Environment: real
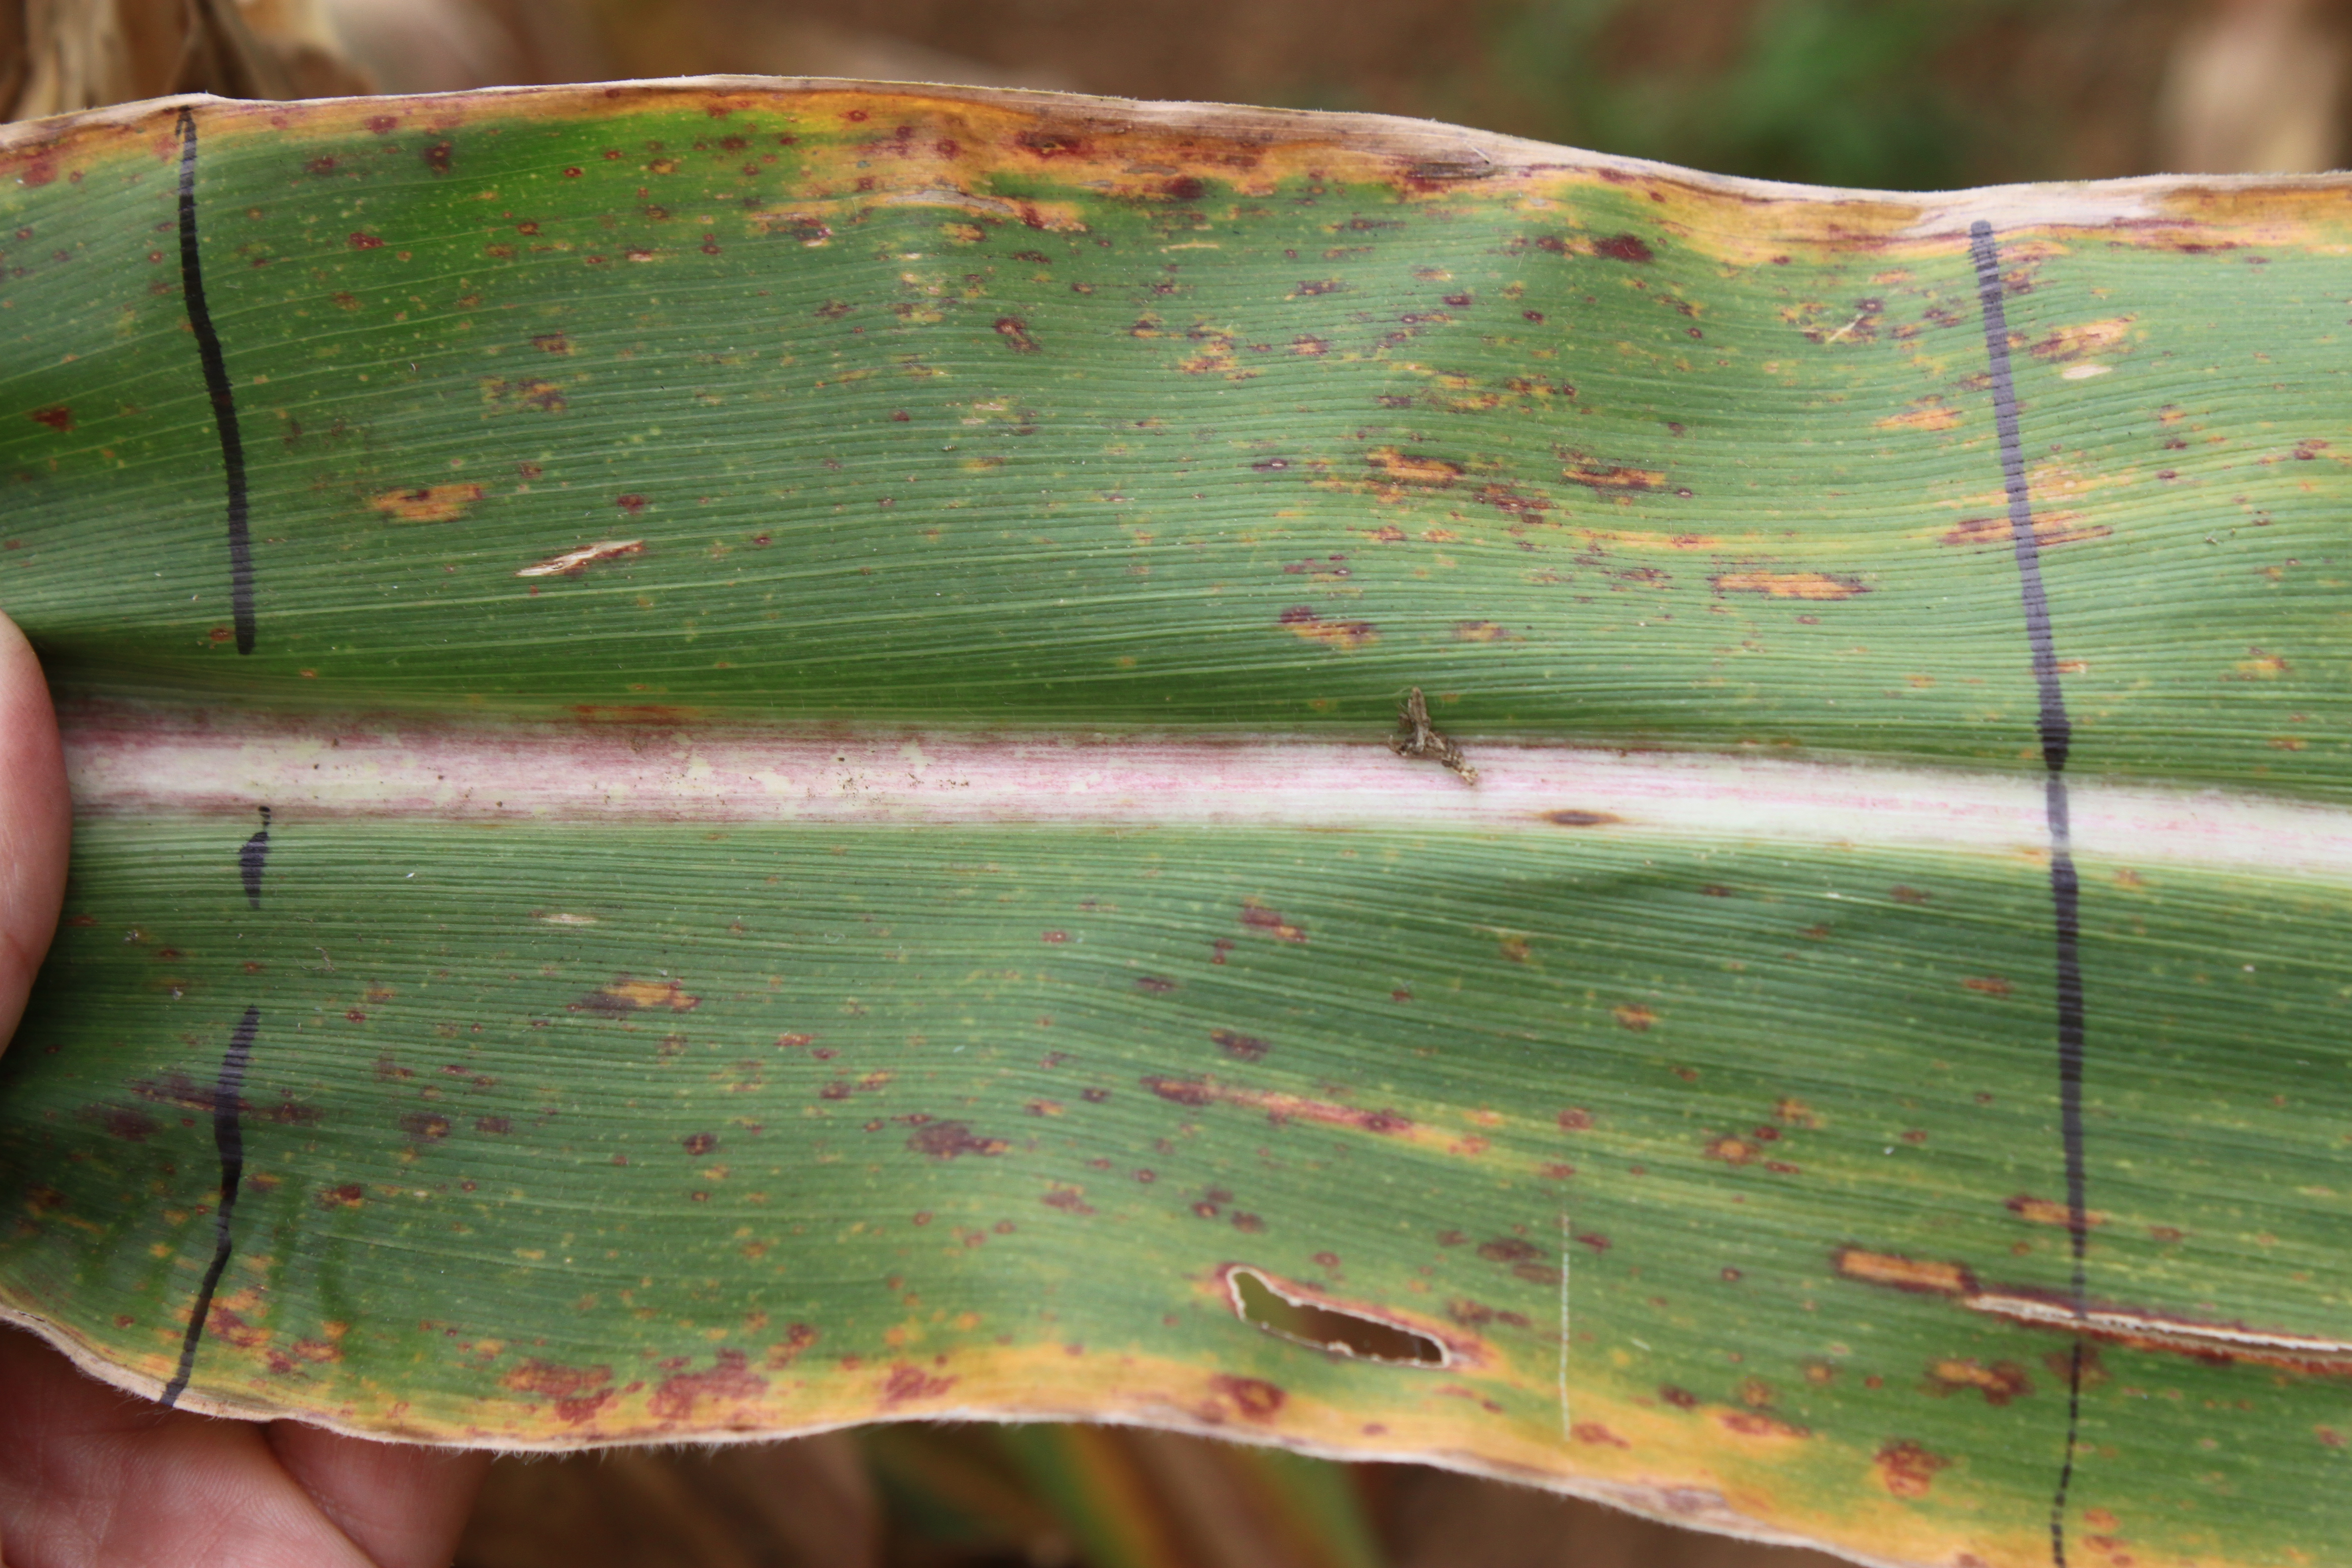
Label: gray_leaf_spot